Frederik Adolph de Roepstorff

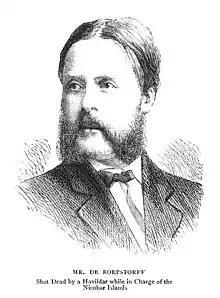
Engraving from "The Graphic" 17 May 1884

Frederik Adolph de Roepstorff (25 March 1842 – 24 October 1883) was a Danish philologist who worked in the Andaman penal colony in India, where he was shot dead by a convict. He studied the languages of Andaman and Nicobar tribes and collected numerous natural history specimens. The Andaman masked owl ("Tyto deroepstorffi") was named after him by Hume.